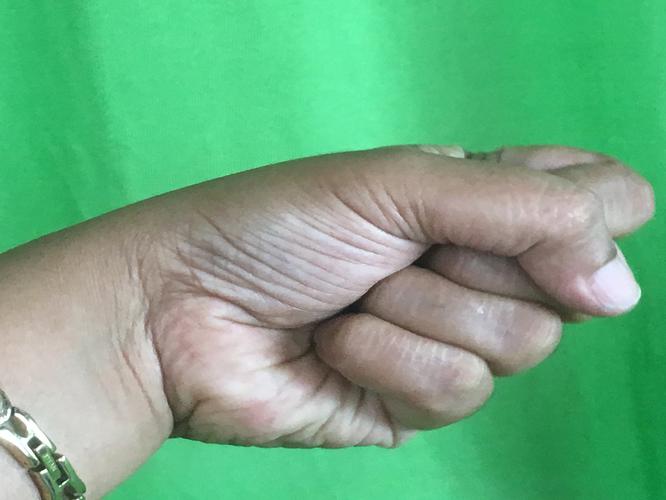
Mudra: Mushti
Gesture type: single_hand